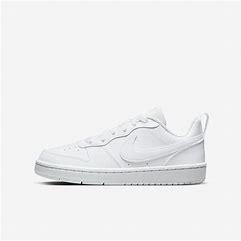
Brand: Nike
Model: Court Borough Recraft